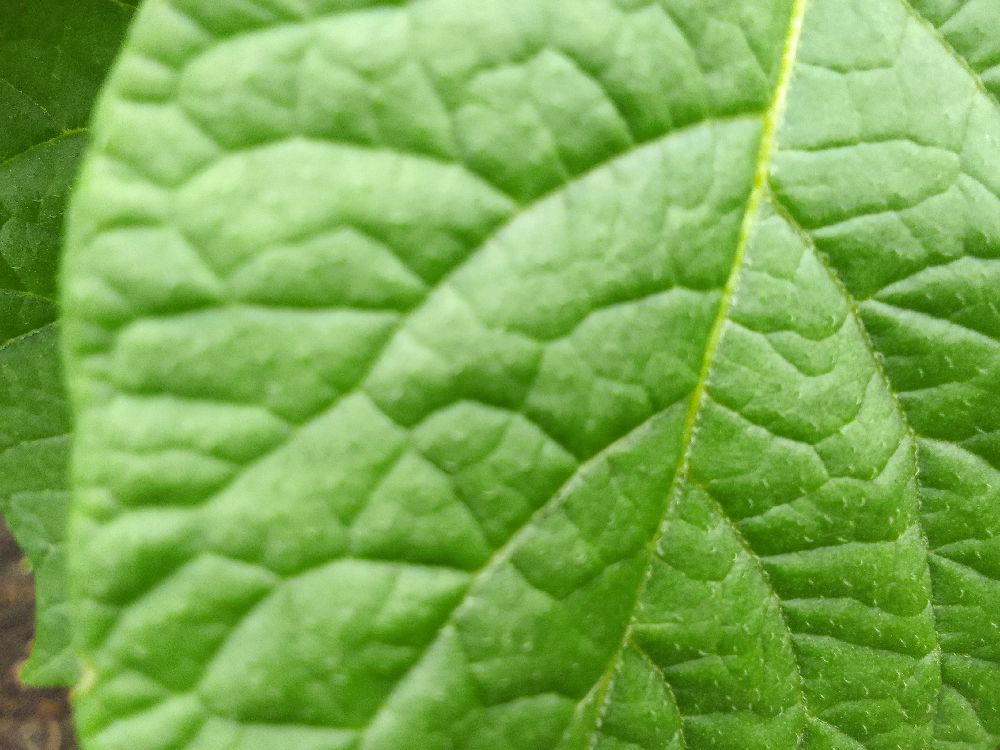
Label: Healthy